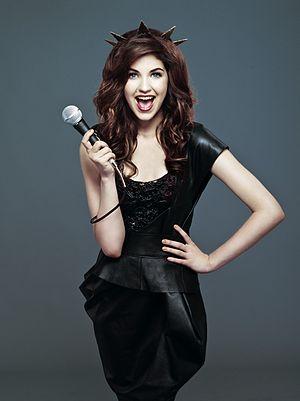
Celeste Buckingham, de son nom complet Celeste Rizvana Buckingham est une jeune auteur-compositeur-interprète slovaque d'origine américano-suisse née le 3 mai 1995 à Zurich en Suisse.